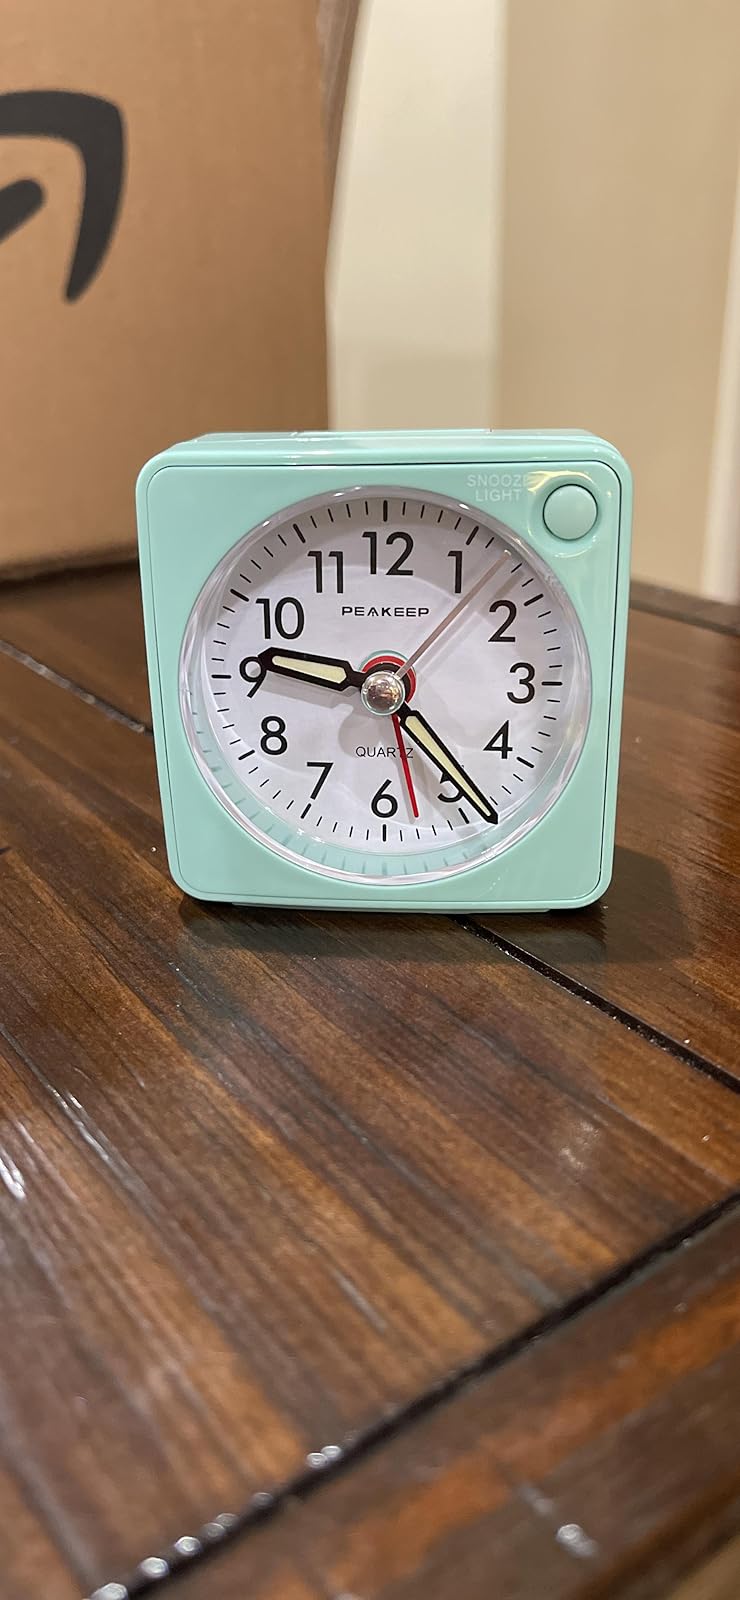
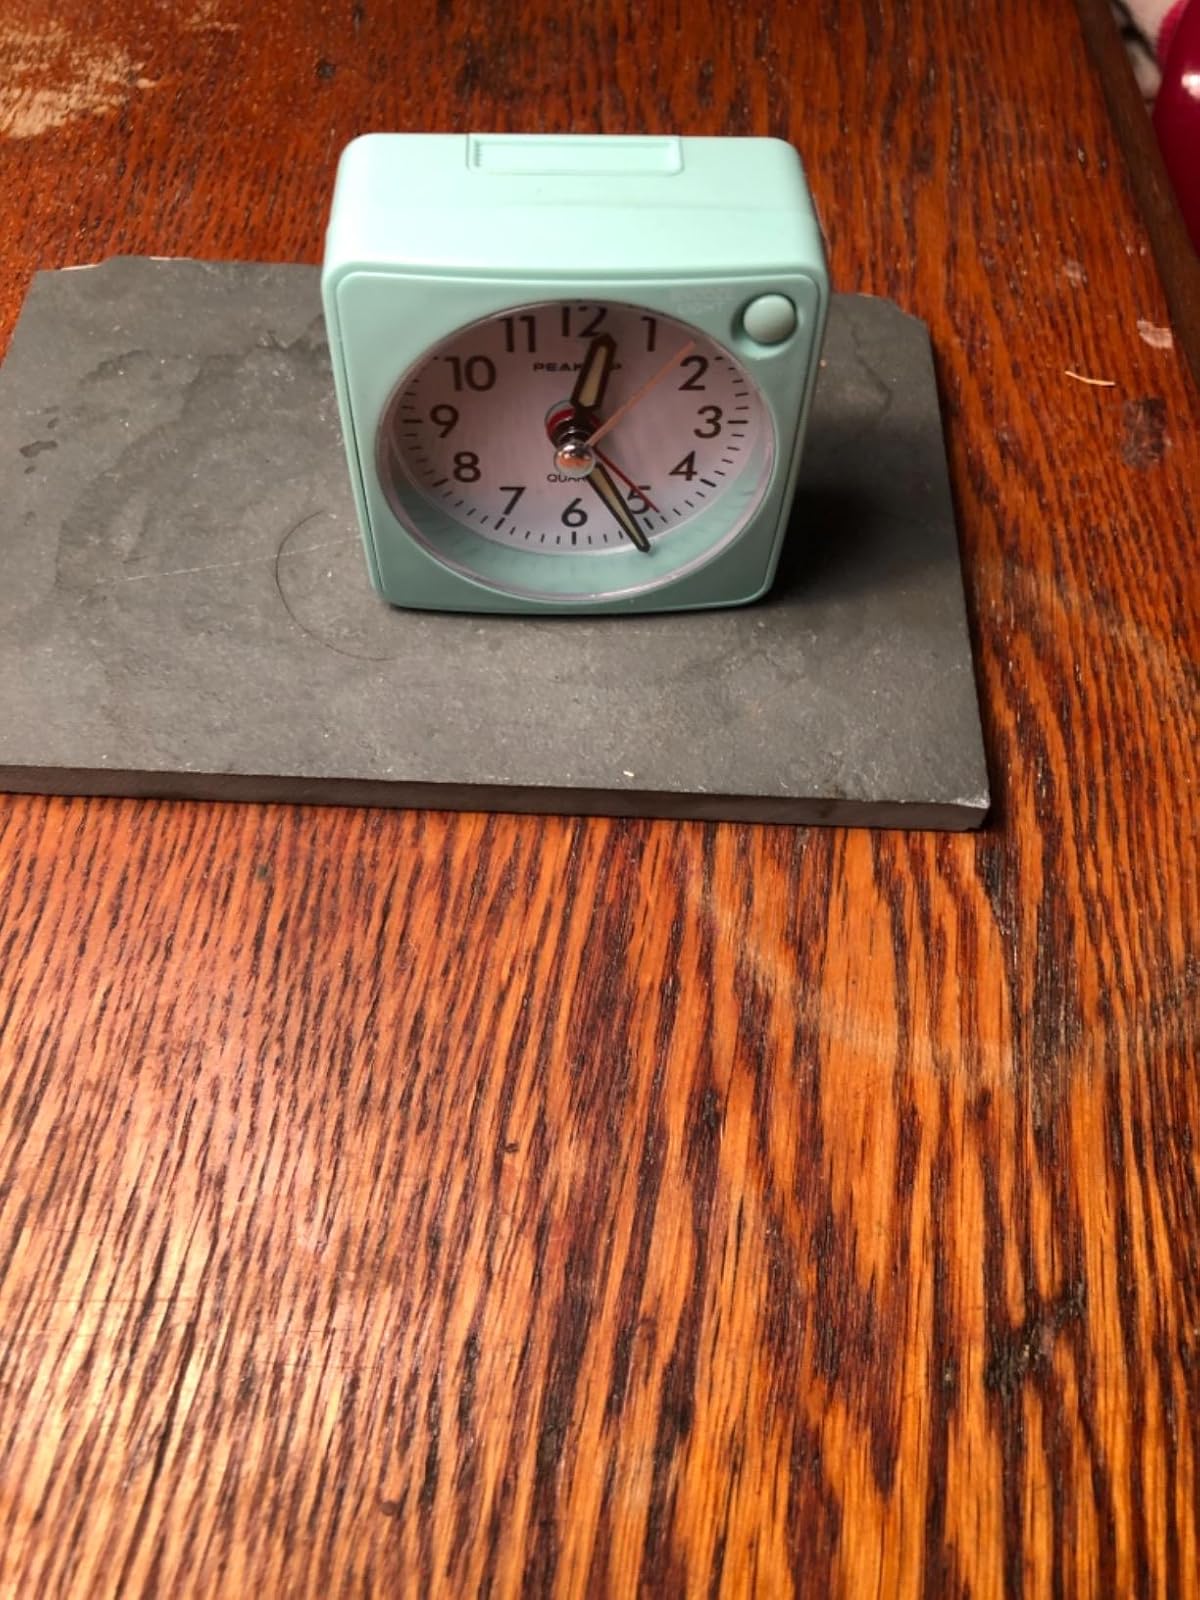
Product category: clock
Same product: yes